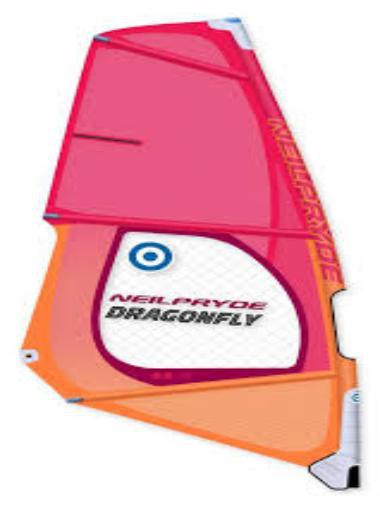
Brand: neil pryde-1
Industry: Sports